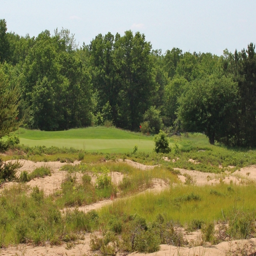
the par - 16th hole plays over sandy scrub .